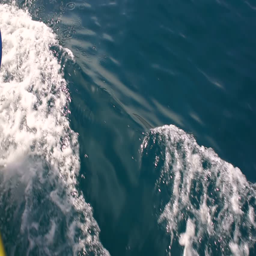
wave caused by a cruise ship , slow motion .